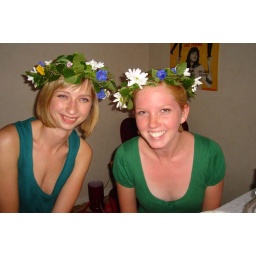
two girls in green with flower wreaths